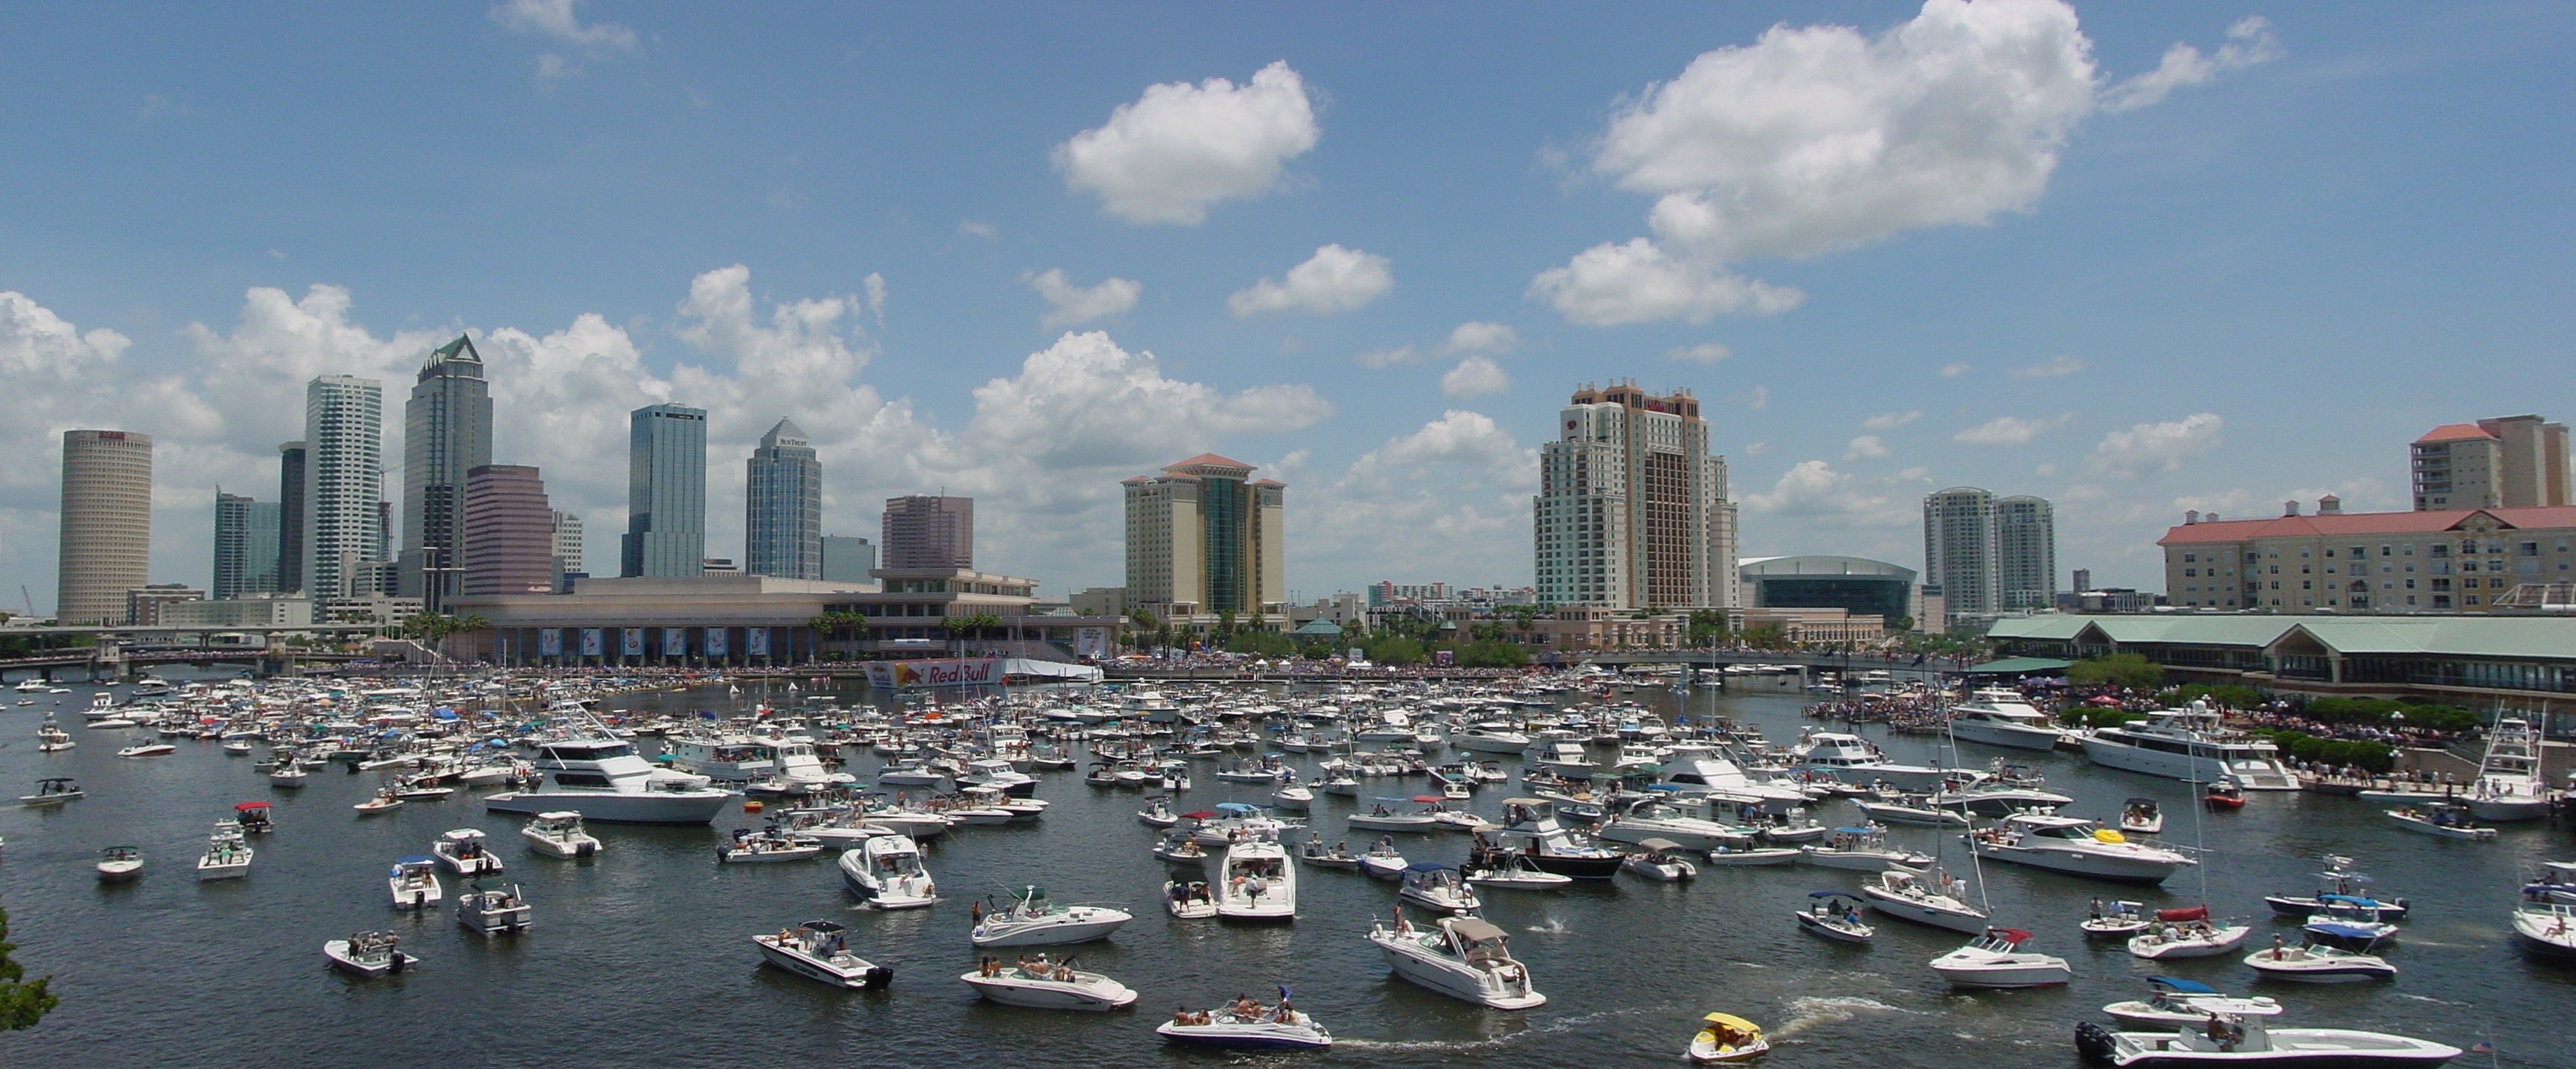
sea, water, dock, skyline, city, skyscraper, pier, cityscape, panorama, downtown, usa, harbor, marina, tower block, fun, boats, event, vessels, yachts, florida, metropolis, tampa, urban area, residential area, human settlement, metropolitan area